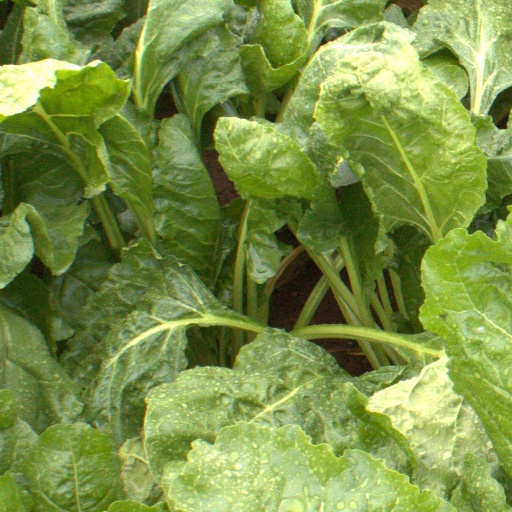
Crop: sugar beet